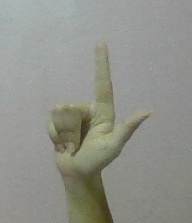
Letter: laam